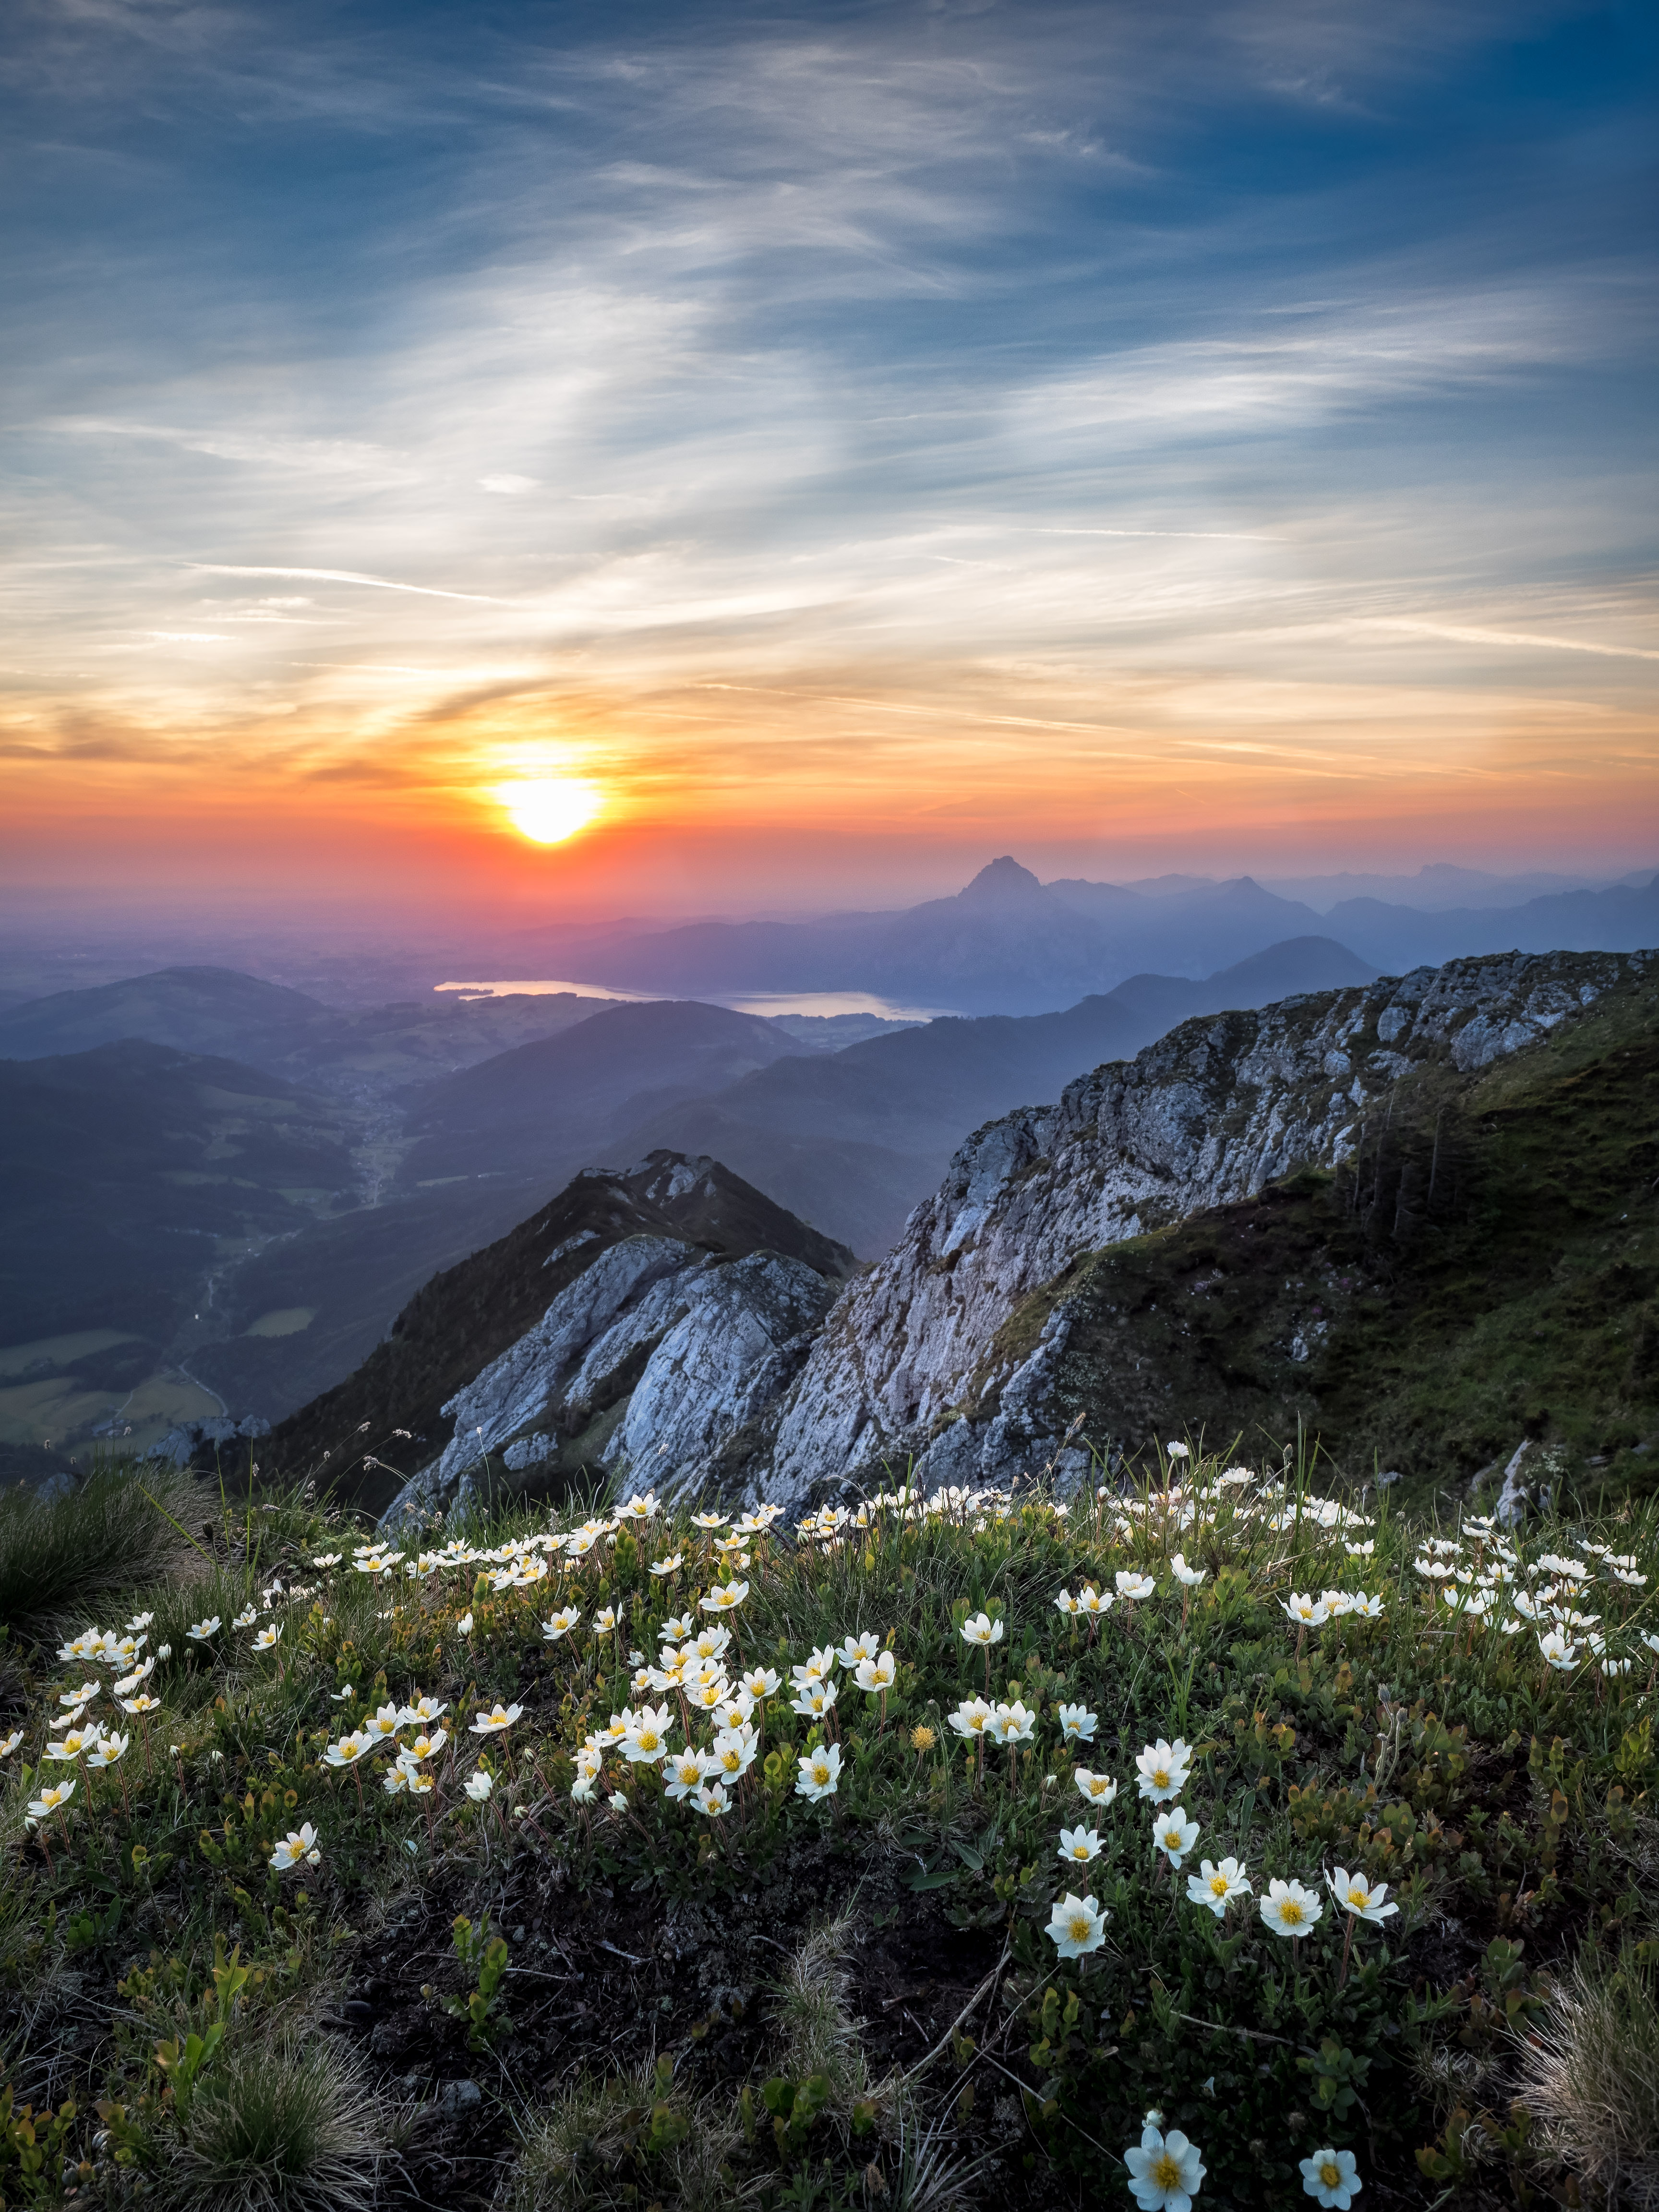
landscape, sea, coast, nature, horizon, wilderness, mountain, cloud, sky, sunrise, sunset, sunlight, morning, hill, dawn, mountain range, dusk, ridge, summit, flowers, alps, plateau, brunnkogel, salzkammergut, landform, mountainous landforms